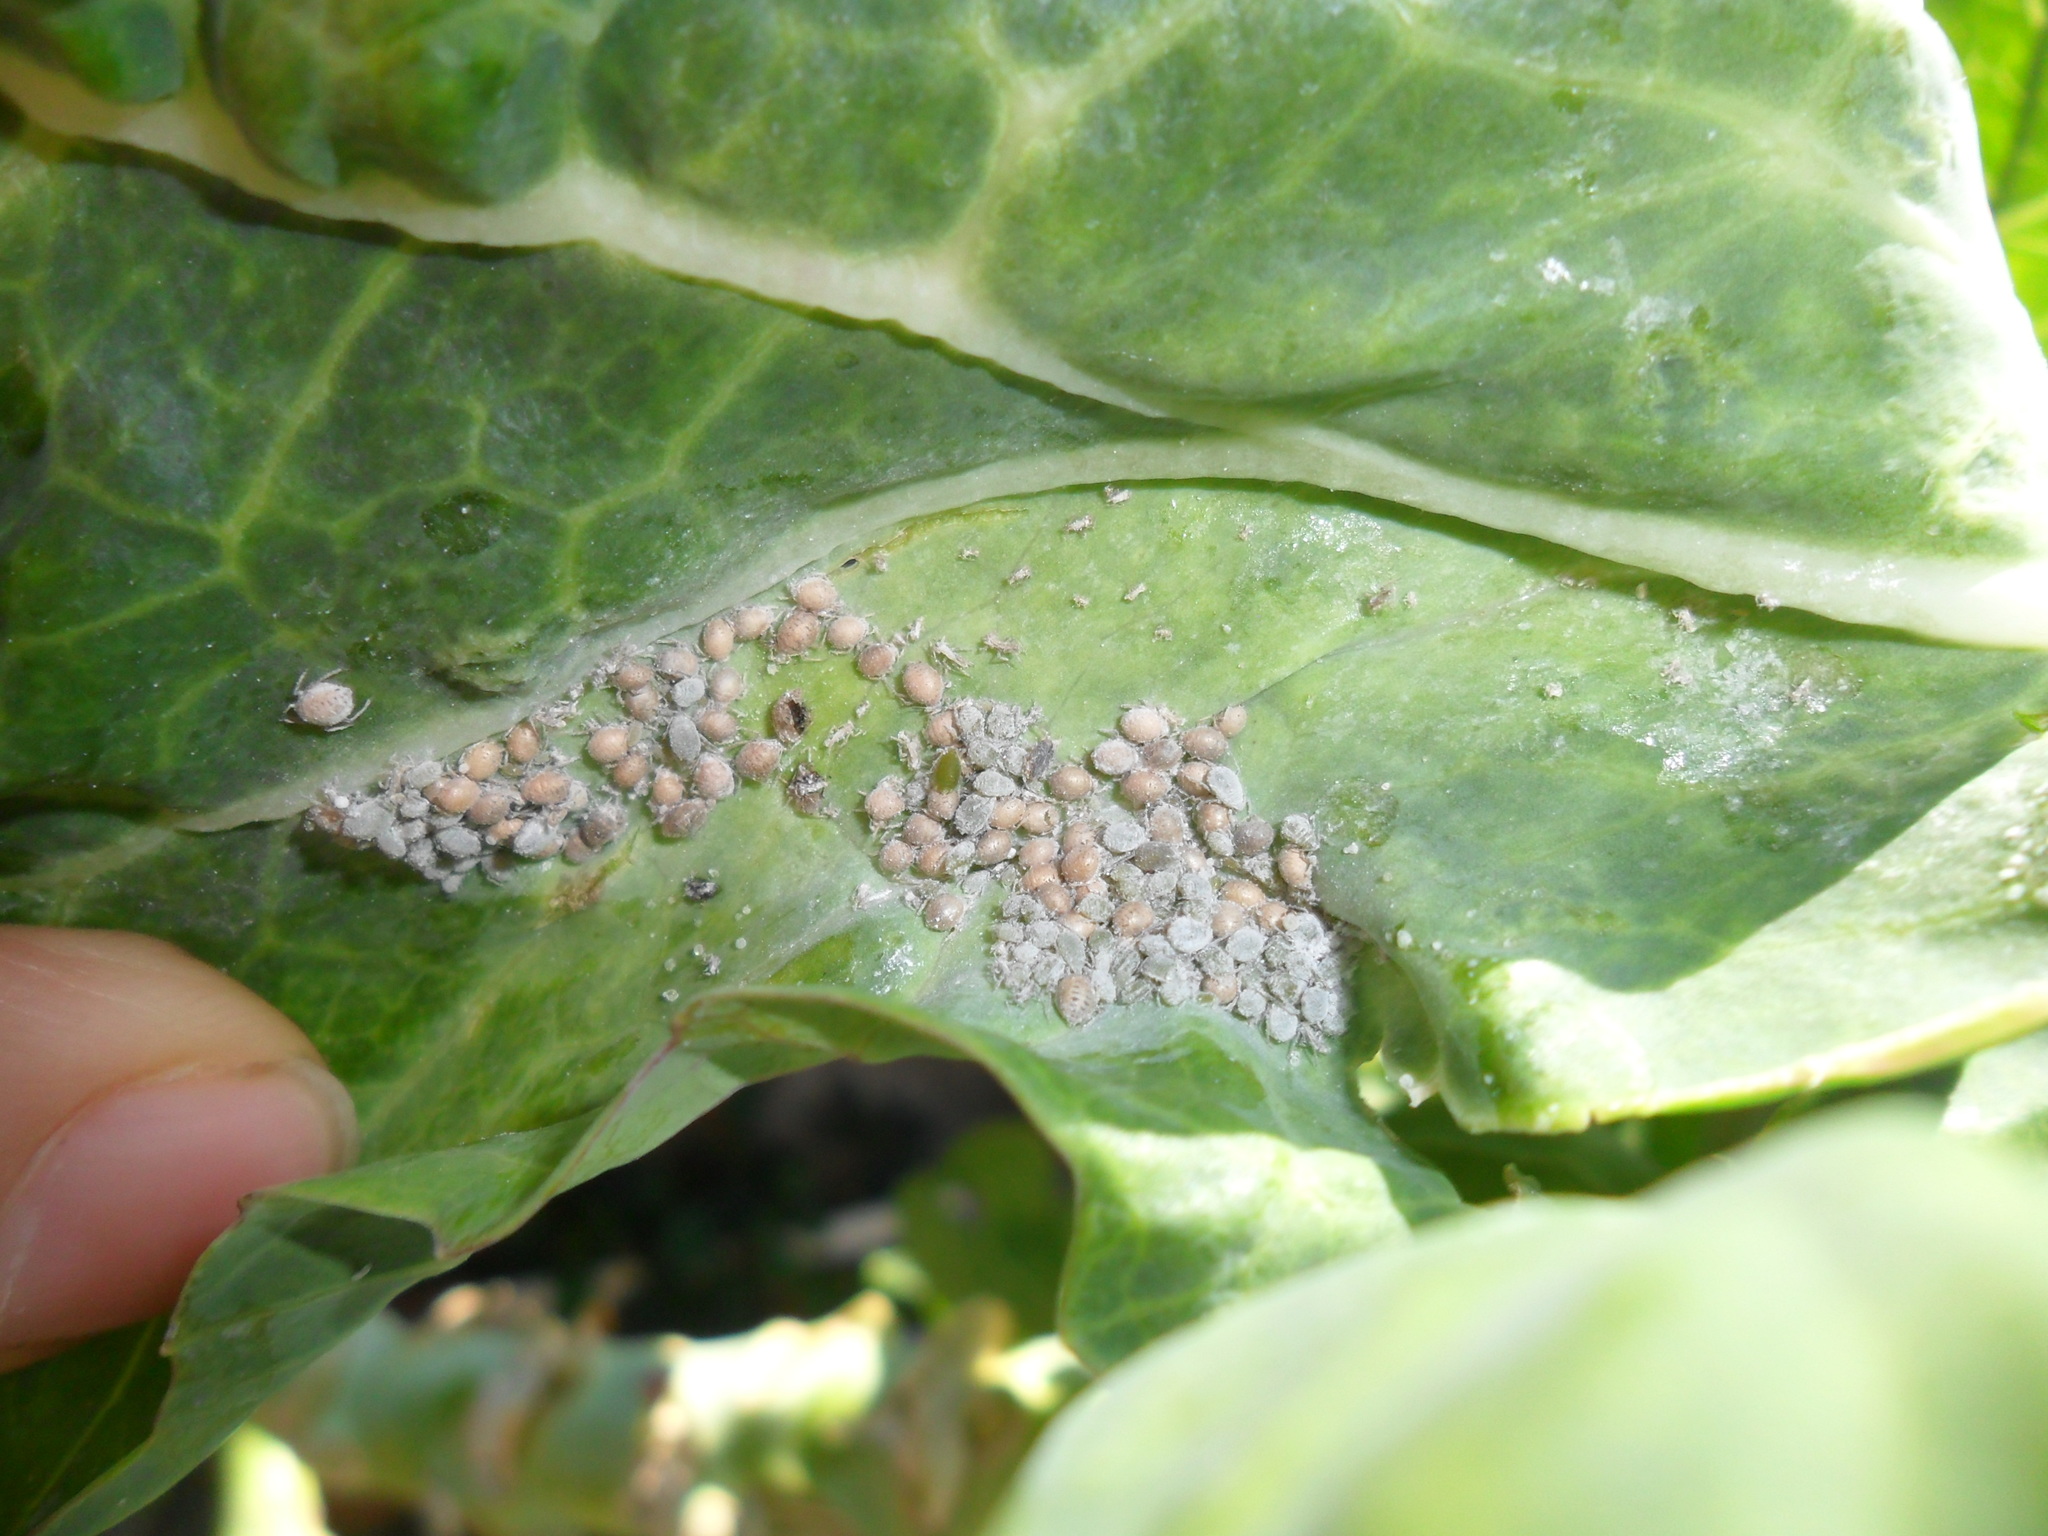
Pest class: cabbage_aphid